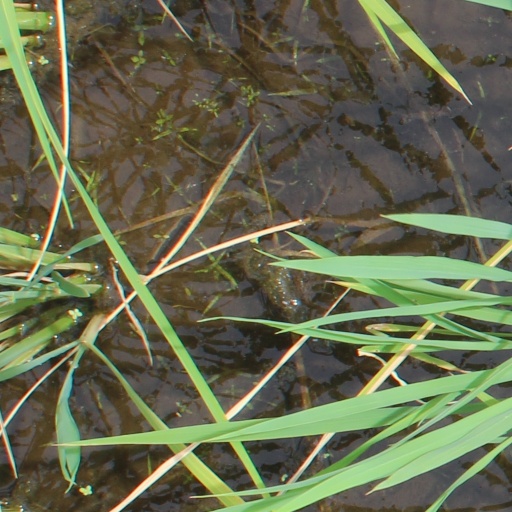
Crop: rice